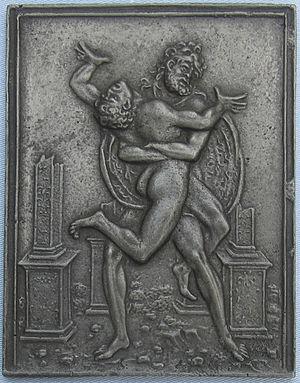
Galeazzo Mondella, dit Moderno, était un orfèvre et médailleur italien, parmi les plus grands producteurs de plaques de bronze de la Renaissance italienne.